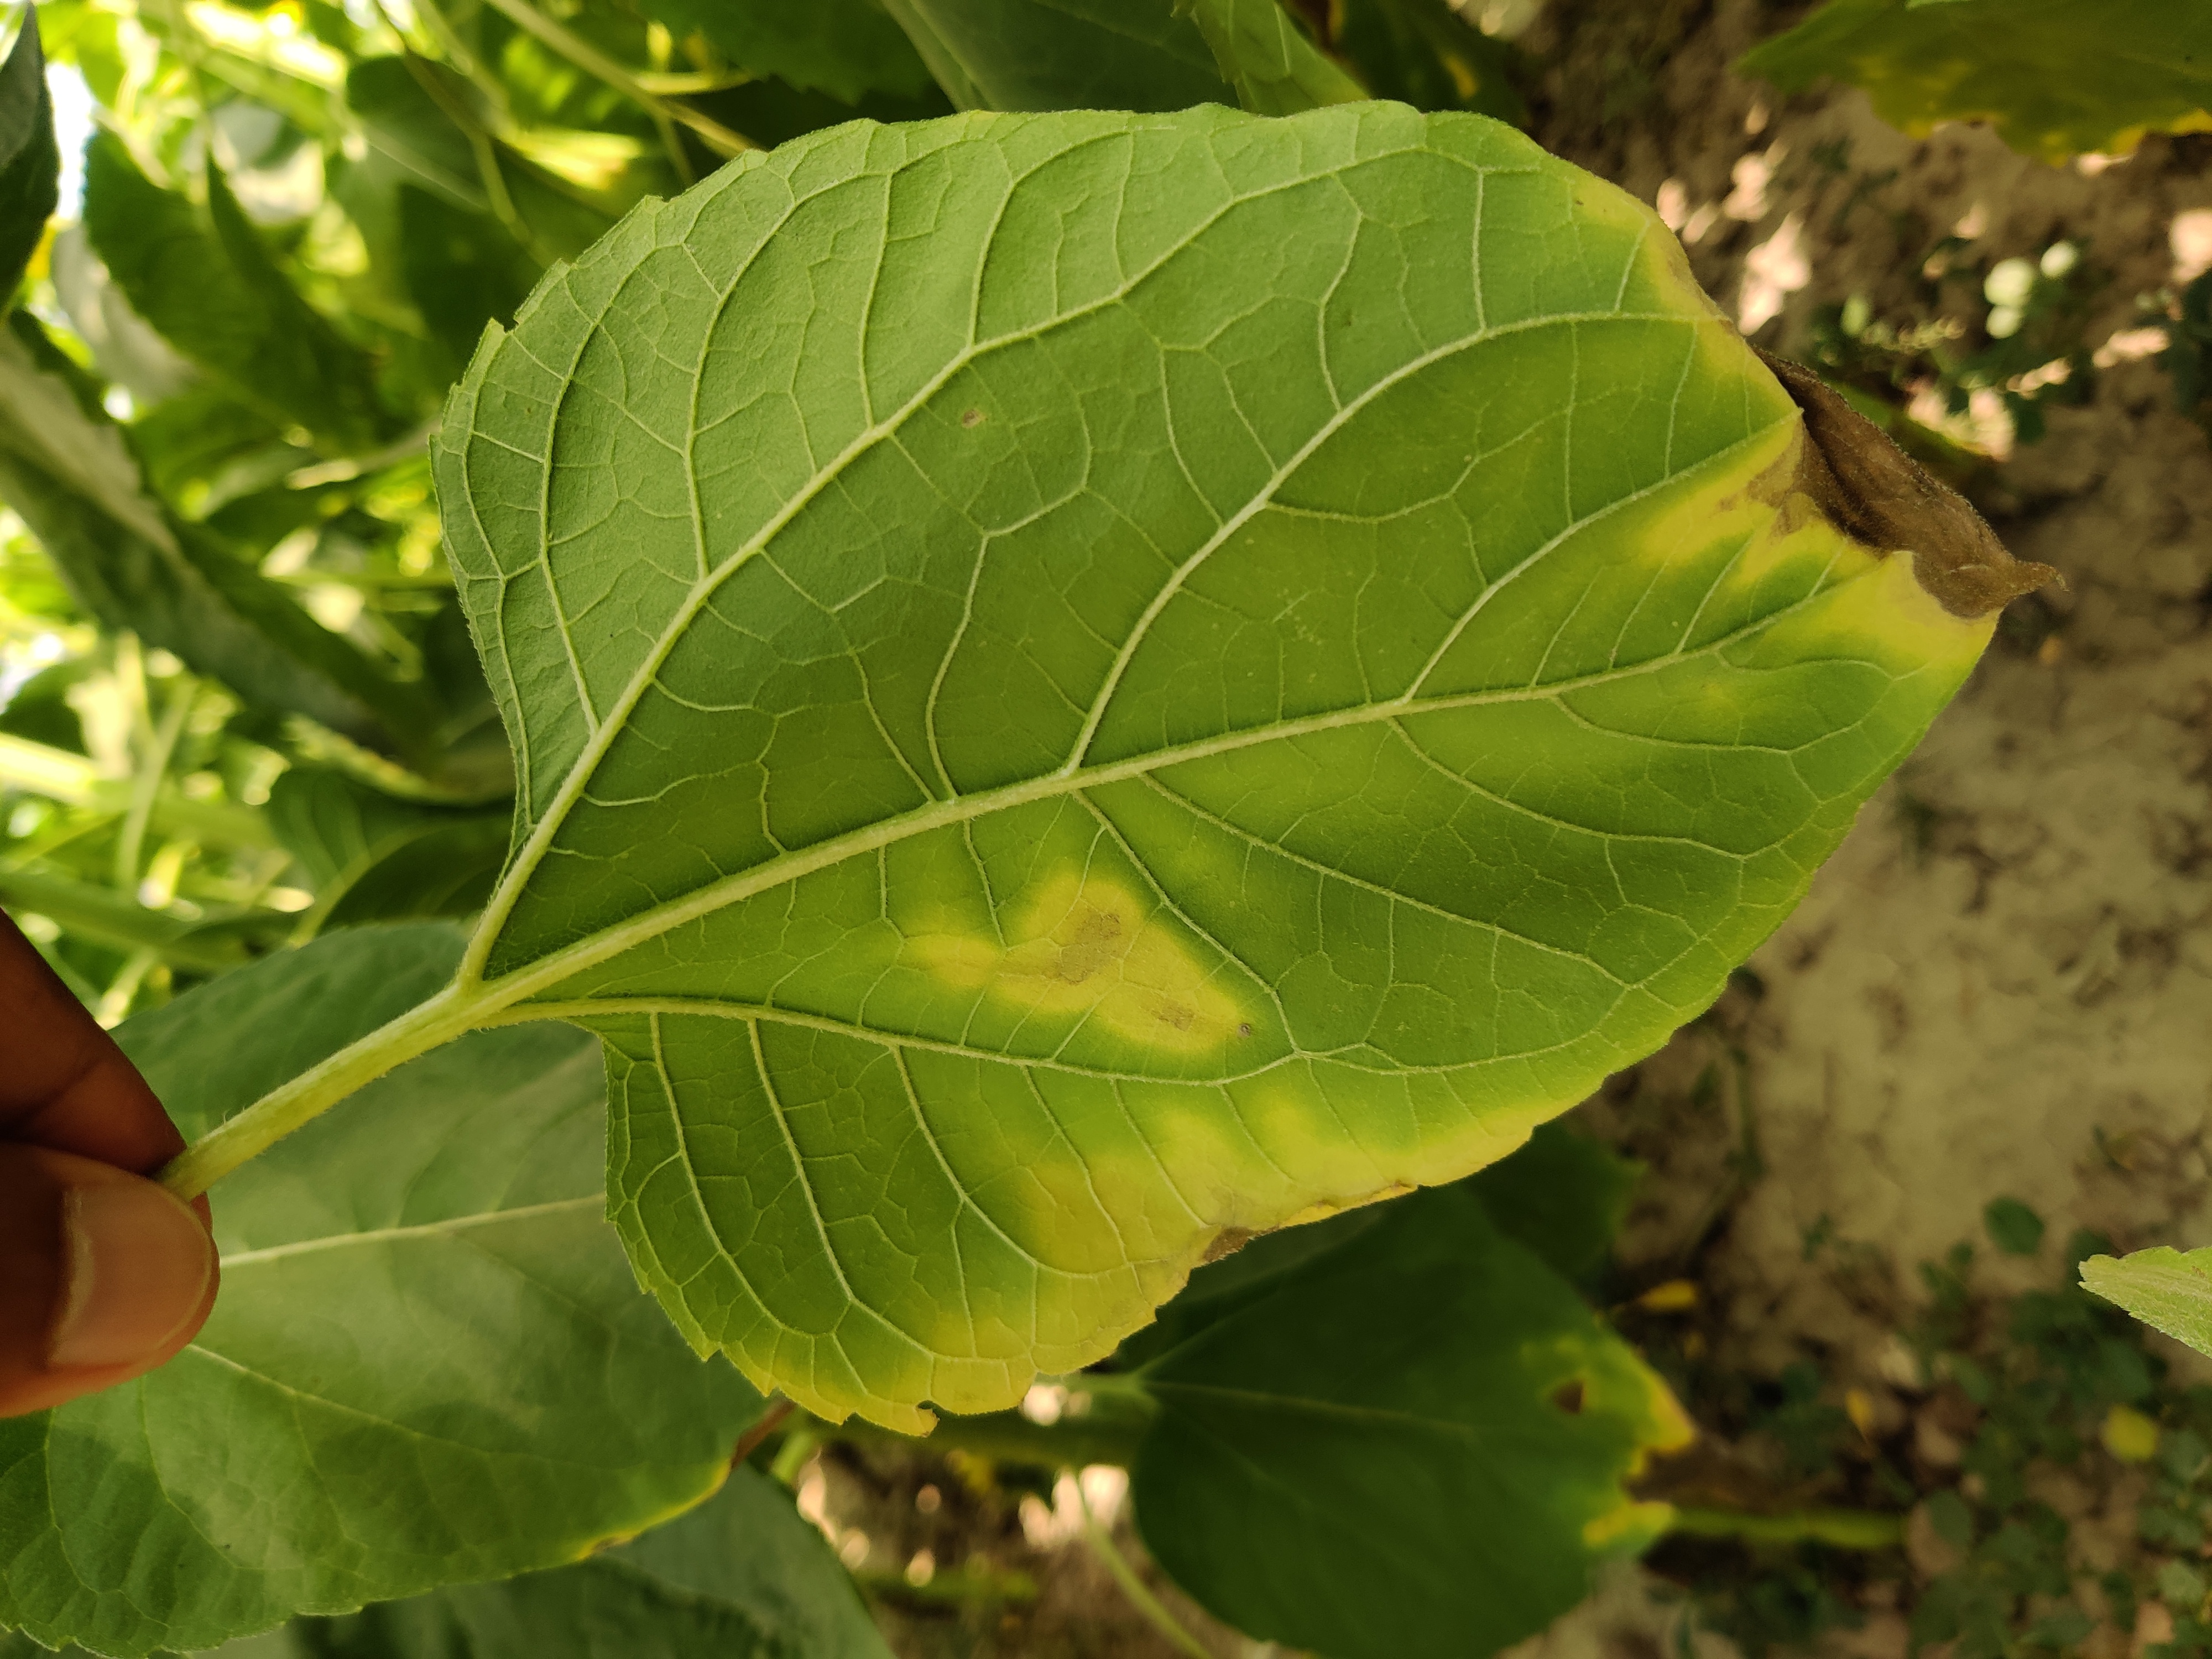
Label: Downy_mildew